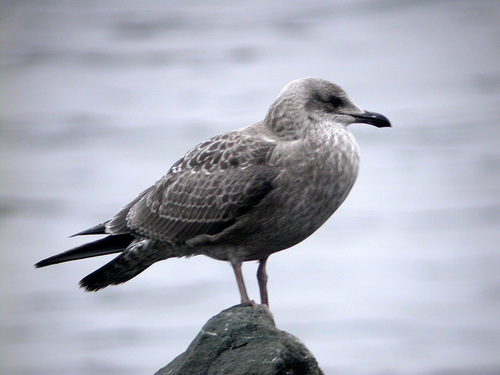
this dark colored bird mixed with greys, blacks, and white has a long bill and legs.
a gray gull that is gray all over except its black tail and black eyes and beak.
this bird is mostly grey with black primary and tail feathers, and a sharp bill that is tipped in black.
this bird has a grey body color with a black bill and retrices.
this bird has mottled gray and white feathers, gray legs and a black pointy bill.
this bird is grey with black and has a long, pointy beak.
the bird is very plump and is grey in color with tail feathers that are accented in black.
medium coastal bird, white and grey, lots of wingbars, long black beak
this bird has wings that are grey and has a white bellya distinctive bird and a oddly shaped beak and a black and white body with black covering the tips of its wings.
Species: Slaty Backed Gull